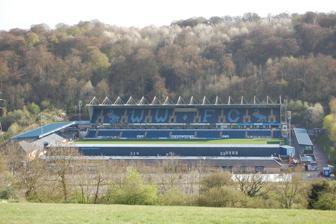
Building: Adams Park
Country: United Kingdom
Year built: 1990
Football stadium in England This article is about the stadium in High Wycombe, England. For the municipal park in Nebraska, see Adams Park (Omaha, Nebraska) . Adams Park Former names Causeway Stadium (sponsored name 2003–2006) Address Hillbottom Road High Wycombe HP12 4HJ Buckinghamshire England Coordinates 51°37′50″N 0°48′1″W / 51.63056°N 0.80028°W / 51.63056; -0.80028 Public transit High Wycombe (train) Hilbottom Road (bus) Owner Frank Adams Legacy Ltd. Operator Wycombe Wanderers F.C. Capacity 10,446 (9,448 approx. licensed capacity) Record attendance 10,000 ( football ) ( Wycombe Wanderers vs. Chelsea (pre-season friendly), 13 July 2005) 10,516 ( rugby union ) ( London Wasps vs. Newcastle Falcons ( Aviva Premiership ), 5 May 2012) Surface Desso GrassMaster ( Hybrid grass ) Construction Opened 1990 Expanded 1996, 2001 Construction cost £3.5m Tenants Wycombe Wanderers Wasps Reading Women 1990–present 2002–2014 2016–2020 Adams Park is a football stadium in High Wycombe , Buckinghamshire , England. Built in 1990, it is the home ground of the local Wycombe Wanderers Football Club in League One , with a capacity of 10,446. It was also leased from 2002 to 2014 to the rugby union club London Wasps from Aviva Premiership , and from 2016 to 2020 to the Reading Women . From the 2003–04 season to the 2005–06 season, the stadium was officially called Causeway Stadium, named after its sponsor Causeway Technologies. History Opening match on 9 August 1990, against Nottingham Forest Pre-construction Wycombe Wanderers had sought to leave their home ground at Loakes Park since the 1960s as the site had been earmarked for the site of development of the adjacent Wycombe Hospital . The club were able to sell the land to the health authority, which almost solely funded the construction of Adams Park. Opening The ground is located in a valley at the end of the Sands Industrial Estate, surrounded by green hills on three sides. Whereas Wycombe's previous Loakes Park ground was very close to the town centre, Adams Park is two miles due west of High Wycombe and less easily accessible either by public or private transport . The stadium was opened in time for the 1990–91 season, and had a capacity of 6,000 with 1,267 seats in the Main Stand. The ground was named Adams Park in honour of benefactor and former captain Frank Adams. Adams had bought the former ground Loakes Park for the club, whose sale financed the move to the stadium named after him. The new stadium coincided with an upturn in the club's fortunes as, under manager Martin O'Neill , they won the FA Trophy at Wembley thanks to a 2–1 win over Kidderminster Harriers . Renovations 1990s The initial licensed capacity of Adams Park was 6,000. This gradually rose as Wycombe Wanderers improved the provision of crush barriers on the terraces. Shortly after entering the Football League for the first time in 1993, these upgrades were completed, taking the capacity to around 9,500. In the summer of 1996 the 4,990-seater Woodlands Stand was built on the hill behind the erstwhile Woodlands Terrace. The Hillbottom Road End, where the visiting fans are accommodated, was seated, reducing its capacity from 2,131 standing spaces to 1,049 seats. The latter development had created problems when large numbers of visiting fans came to the ground, outstripping the supply of seats in that end when sides like Watford , Birmingham City and Manchester City visited. The capacity of the stadium was fixed at 10,000 to comply with council regulations, as the positioning of the stadium on a dead-end road was leading to problems when large crowds were leaving the ground, particularly with parking cars in the streets of the nearby residential suburb of Sands. 2001 In the summer of 2001 the Hillbottom Road End was extended by an extra 977 seats to take its capacity to 2,026. This was done mainly to be able to accommodate more away fans in one place when the need arose. However, the capacity was kept at 10,000 by reducing the official capacity of the standing areas at the Valley End and on the paddock in front of the Main Stand. 2002 In 2002, rugby union team London Wasps (later just known as Wasps), became tenants to Wycombe Wanderers at Adams Park after losing their previous groundsharing agreement with Queens Park Rangers at Loftus Road . 2005 In July 2005, a capacity crowd of 10,000 was registered for the first time, when Premiership champions Chelsea brought a team to play Wycombe in a pre-season friendly. It was during this season that the idea that Adams Park would be further expanded was mooted by senior figures at Wycombe Wanderers and Wasps so that it can comply to the Rugby Football Union regulations for Premiership grounds in the future. These stipulated that stadiums would have a capacity of at least 12,000 by 2007/08. It was initially suggested that a stand identical to the Woodlands Stand be built where the Main Stand is currently situated, and options to add additional tiers to the Valley End of the ground were also discussed. These plans, however, never came to fruition, as the RFU's requirement to increase the capacity of the grounds was quietly dropped soon afterwards after a general decline in attendances, as well as the major difficulties that would have arisen from trying to add additional access routes to the stadium. 2013 On 6 March 2013, Adams Park hosted rugby league for the first time after London Broncos were forced to move their game against Bradford to High Wycombe due to pitch problems at their usual home ground the Twickenham Stoop . On 21 March 2013, it hosted an England national under-21 football team international friendly against Romania's under-21s with the hosts beat the visitors 3–0 goals from Wilfried Zaha , Jack Robinson and Nathan Delfouneso with 6,354 in attendance. 2014 On 8 October 2014, it was announced that London Wasps would leave Adams Park by December 2014, ending their 12-year ground-share with Wycombe Wanderers. They purchased and moved to the larger Ricoh Arena in Coventry . New name In 2003 the stadium was renamed the Causeway Stadium . For £100,000 over three years, local technology company Causeway bought the naming rights to the ground. This caused some anger amongst fans as the ground was named Adams Park in honour of benefactor and former captain Frank Adams. Adams had bought the former ground Loakes Park for the club, whose sale financed the move to the stadium named after him. The Causeway Technologies sponsorship expired at the end of the 2005–06 season and the ground name has reverted to Adams Park. New development plans There have been a number of plans to either extend the capacity of Adams Park beyond the current permitted maximum of 10,000 on the current site since Adams Park was opened, or to build a new stadium elsewhere in High Wycombe. 2005 Wycombe District Council outlined long-term plans for the regeneration of the Abbey Barn area of the town. These included a possible 20,000 capacity stadium near the site of the since-closed Wycombe Heights dry ski slope. 2006 Plans were drawn up for a new access route to the ground through land owned by the wealthy Dashwood family to the north and west of Adams Park, allowing the expansion of its capacity up to 15,000. Wasps announced proposals to build an additional two tiers of seating on the back of the existing Valley End terrace, with this structure filling in the corner round to the large Woodlands Stand, enclosing that section of the ground. 2006 saw the construction of new club shop and offices. 2007 At a Wycombe Wanderers supporters' forum, CEO and minority shareholder of Wycombe Wanderers, and owner of London Wasps Steve Hayes announced plans to build a new stadium in the High Wycombe area, with a capacity of 17,000 – 20,000 and being the first UK stadium in modern times to have terracing. The new stadium would be jointly owned by WWFC, London Wasps and Wycombe District Council. The plans included retail outlets, a hotel and conference facilities. Steve Hayes would later become 100% owner of Wycombe Wanderers in 2008. 2008 The stadium land was taken out of the Green Belt by a Government inspector, meaning the land value rose from £4,000 per acre to £1,000,000 per acre, giving a better resale value if required. The move would also allow additional stands, permanent or temporary, to be constructed to gain the 12,500 capacity required by London Wasps under Guinness Premiership regulations for the coming season. However, the main problem of access still remained, which meant that London Wasps would still be looking to move to a larger stadium. 2011 Steve Hayes, who owned both Wycombe Wanderers F.C. and London Wasps R.U.F.C. at the time, announced his intentions to build a new stadium for both clubs on the site of Wycombe Air Park in Booker , 2 + 1 ⁄ 2 miles away from Adams Park. His plans encountered large-scale opposition from community groups and Wycombe Wanderers supporters, with concerns ranging from the loss of aeronautical activity at the air park to inappropriate green belt development. There were also objections by many Wycombe Wanderers supporters and Wycombe Wanderers Supporters' Trust who believed the club would not receive the proceeds of the sale of Adams Park (which it owned 100%), but that these would go to Steve Hayes to help finance a 20,000-capacity stadium in conjunction with Wycombe District Council that would then be rented to Wycombe Wanderers. The plans were abandoned in July 2011 when Wycombe District Council decided to end its support of the project in the face of increased scepticism about the viability of the project. Structure Origin Stand (North) Looking towards the PreSonus Stand at Adams Park Built in 1990, the stand has a capacity of 1,267, all seated (but spectators may stand in the paddock at the front of this stand if they already have a valid seat ticket). The stand also contains the club offices, changing rooms, club shop and catering facilities. WhiffAway Stand (East) Originally called the Hillbottom Road End, the east end of the stadium was originally a terrace with a capacity of 2,131 when Adams Park was opened in 1990, almost identical to the Valley End at the opposite end of the ground. Along with the construction of the new Woodlands stand in 1996, 1,047 seats were installed in the Hillbottom Road End. In 2002, the capacity was increased in size to the current 2,053 all-seated capacity, with a space for 10 wheelchairs. Supporters of the visiting team are allocated this stand for Wycombe Wanderers matches. After a number of crowd disturbances from supporters of visiting clubs who had sold out the full allocation of tickets, the licensed capacity of the stand has been reduced to 1,800.  The stand has been renamed a number of times after commercial deals – the current official name is the Troo Stand. Frank Adams Stand (South) Originally a single level terrace, this stand was expanded into a two-tier unit in 1996. When redeveloped in 1996, the stand had a capacity of 4,990 (2,842 in the upper tier, 1,738 plus 50 wheelchair spaces in the lower tier) the South Stand contains boxes for corporate hospitality, with the lower tier designated as the stadium's Family Stand. This side of the ground is also known as the Woodlands side of the ground, but was renamed to its current official name, Frank Adams Stand, to ensure that at least some of stadium would still be named in honour of the former Wycombe Wanderers' captain and benefactor when the stadium was renamed Causeway Stadium between 2003 and 2006. Since the stadium changed its name back to Adams Park, the stand has officially retained the Frank Adams name. In the summer of 2017, the end blocks of the lower tier had a total of 163 seats removed, replaced with a tarpaulin bearing an advertisement for a club sponsor. However, in 2018, the club installed 68 '20/20' seats at the empty block nearest to the Valley End. These were installed to showcase a new type of seating accommodation that would allow spectators to stand in front of their seat without blocking someone sitting behind them. The capacity of the stand has been reduced to 4,895 following these changes. The Bill Turnbull Gantry The gantry at the back of the Frank Adams Stand was renamed in September 2022 in honour of the late broadcaster Bill Turnbull , who had supported Wycombe and previously used to commentate on fixtures from the position. Beechdean Terrace (West) BMI Healthcare Terrace at Adams Park Originally called the Valley End, the Beechdean Terrace is the home supporters' end for football matches, and the only remaining standing accommodation in the stadium. The original licensed capacity of the terrace was 2,136; however, this was reduced by the club to 1,717 to maintain a total licensed capacity for the whole stadium of 10,000 after the extension of the Hillbottom Road end by 1,000 seats in 2001. After the Sports Grounds Safety Authority re-evaluated the extent of the viewing area on the Valley End that was permitted to be included in the total capacity calculation in October 2015, the terrace's maximum capacity was provisionally reduced from 2,131 (officially licensed 1,717) to 1,494 pending remedial work to be carried out by the club in the near future. Facilities The stadium contains two hospitality suites, the Caledonian Suite, located behind the Beechdean Stand, and the Woodlands Suite, situated on the Executive Box level of the Frank Adams Stand. The ground also contains a bar, called Monty's (named after late club president Monty Seymour), and since 2006 a club shop in the corner of the ground between the PreSonus and Troo stands. Significant matches 17 November 1992 – England U19s 2–1 Turkey U19s 16 November 2005 – England U19s 2–0 Switzerland U19s 6 March 2006 – FA Women's Premier League Cup final ( Arsenal 1–2 Charlton Athletic ) 13 May 2006 – League Two play-off semi-final first leg (Wycombe 1–2 Cheltenham Town ) 10 January 2007 – League Cup semi-final first leg (Wycombe 1–1 Chelsea ) 2 May 2009 – Wycombe promoted to Football League One (Wycombe 1–2 Notts County ) 7 May 2011 – Wycombe promoted to Football League One (Wycombe 3–1 Southend United ) 21 March 2013 – England U21s 3–0 Romania U21s 6 April 2013 – First Super League match at Adams Park ( London Broncos 20–46 Bradford ) 5 May 2018 – Wycombe's last match in League Two as Wycombe were promoted the week before (Wycombe 1–0 Stevenage) 19 November 2019 – England U20s 3–0 Iceland U20s See also Development of stadiums in English football References